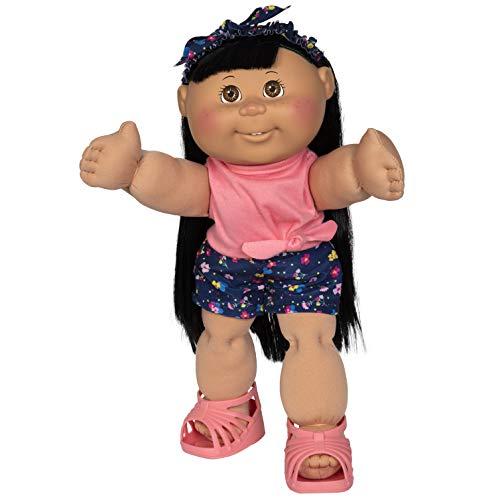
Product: Cabbage Patch Kids New 14" Doll - Girl in Flower Outfit
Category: Toys & Games | Dolls & Accessories | Dolls
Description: New trendy fashions with cute accessories.
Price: $34.99
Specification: ProductDimensions:6x12x14.5inches|ItemWeight:1.7pounds|ShippingWeight:1.7pounds(Viewshippingratesandpolicies)|ASIN:B07PNCRZDS|Itemmodelnumber:36341|Manufacturerrecommendedage:3yearsandup